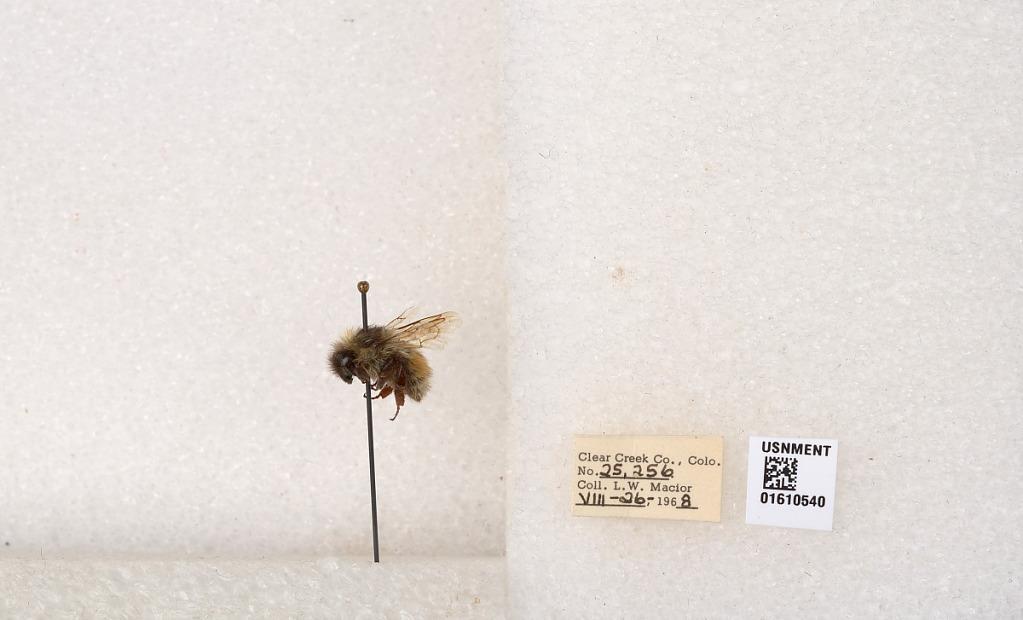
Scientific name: Bombus (Pyrobombus) sylvicola Kirby
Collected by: L. Macior
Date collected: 1968-8-26
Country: United States
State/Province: Colorado
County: Clear Creek
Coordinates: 39.6891, -105.644